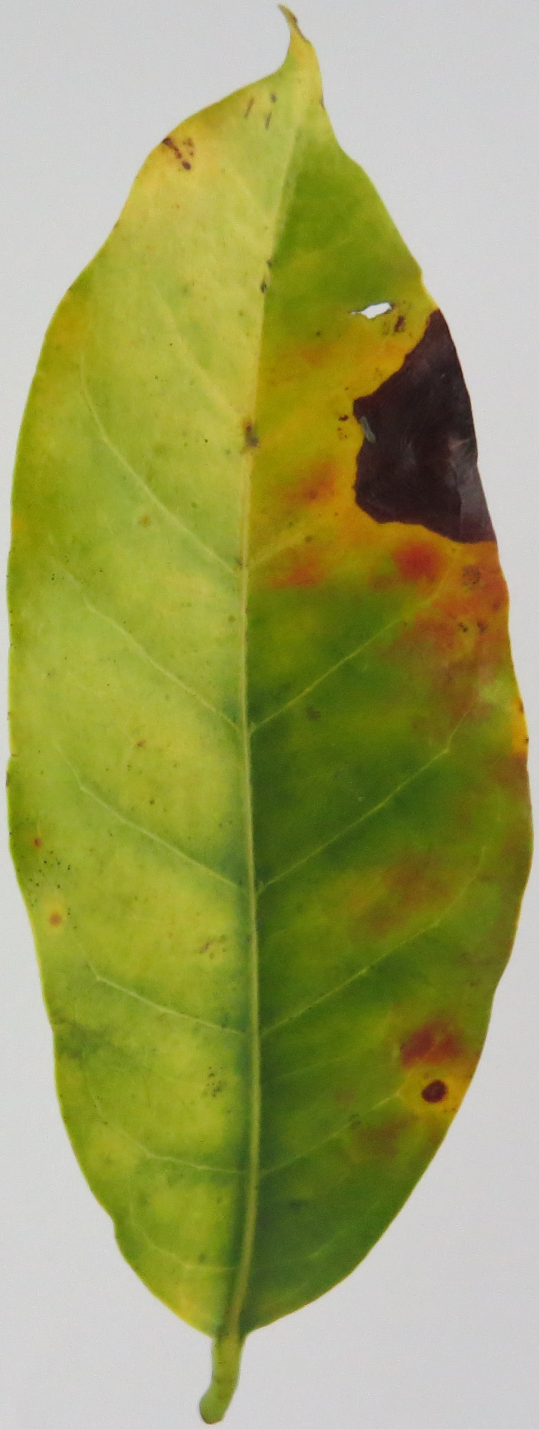
Label: phosphorus-P